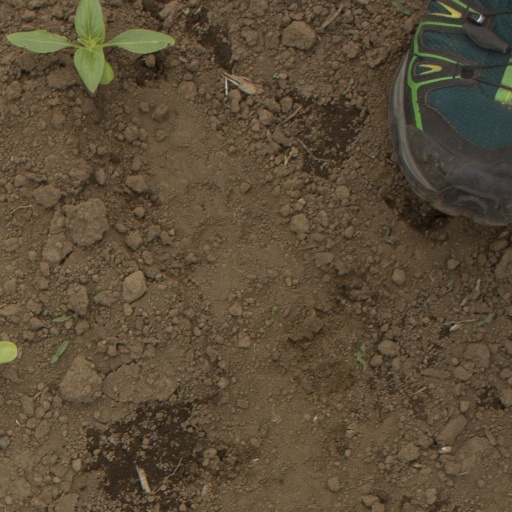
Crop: Jerusalem artichoke